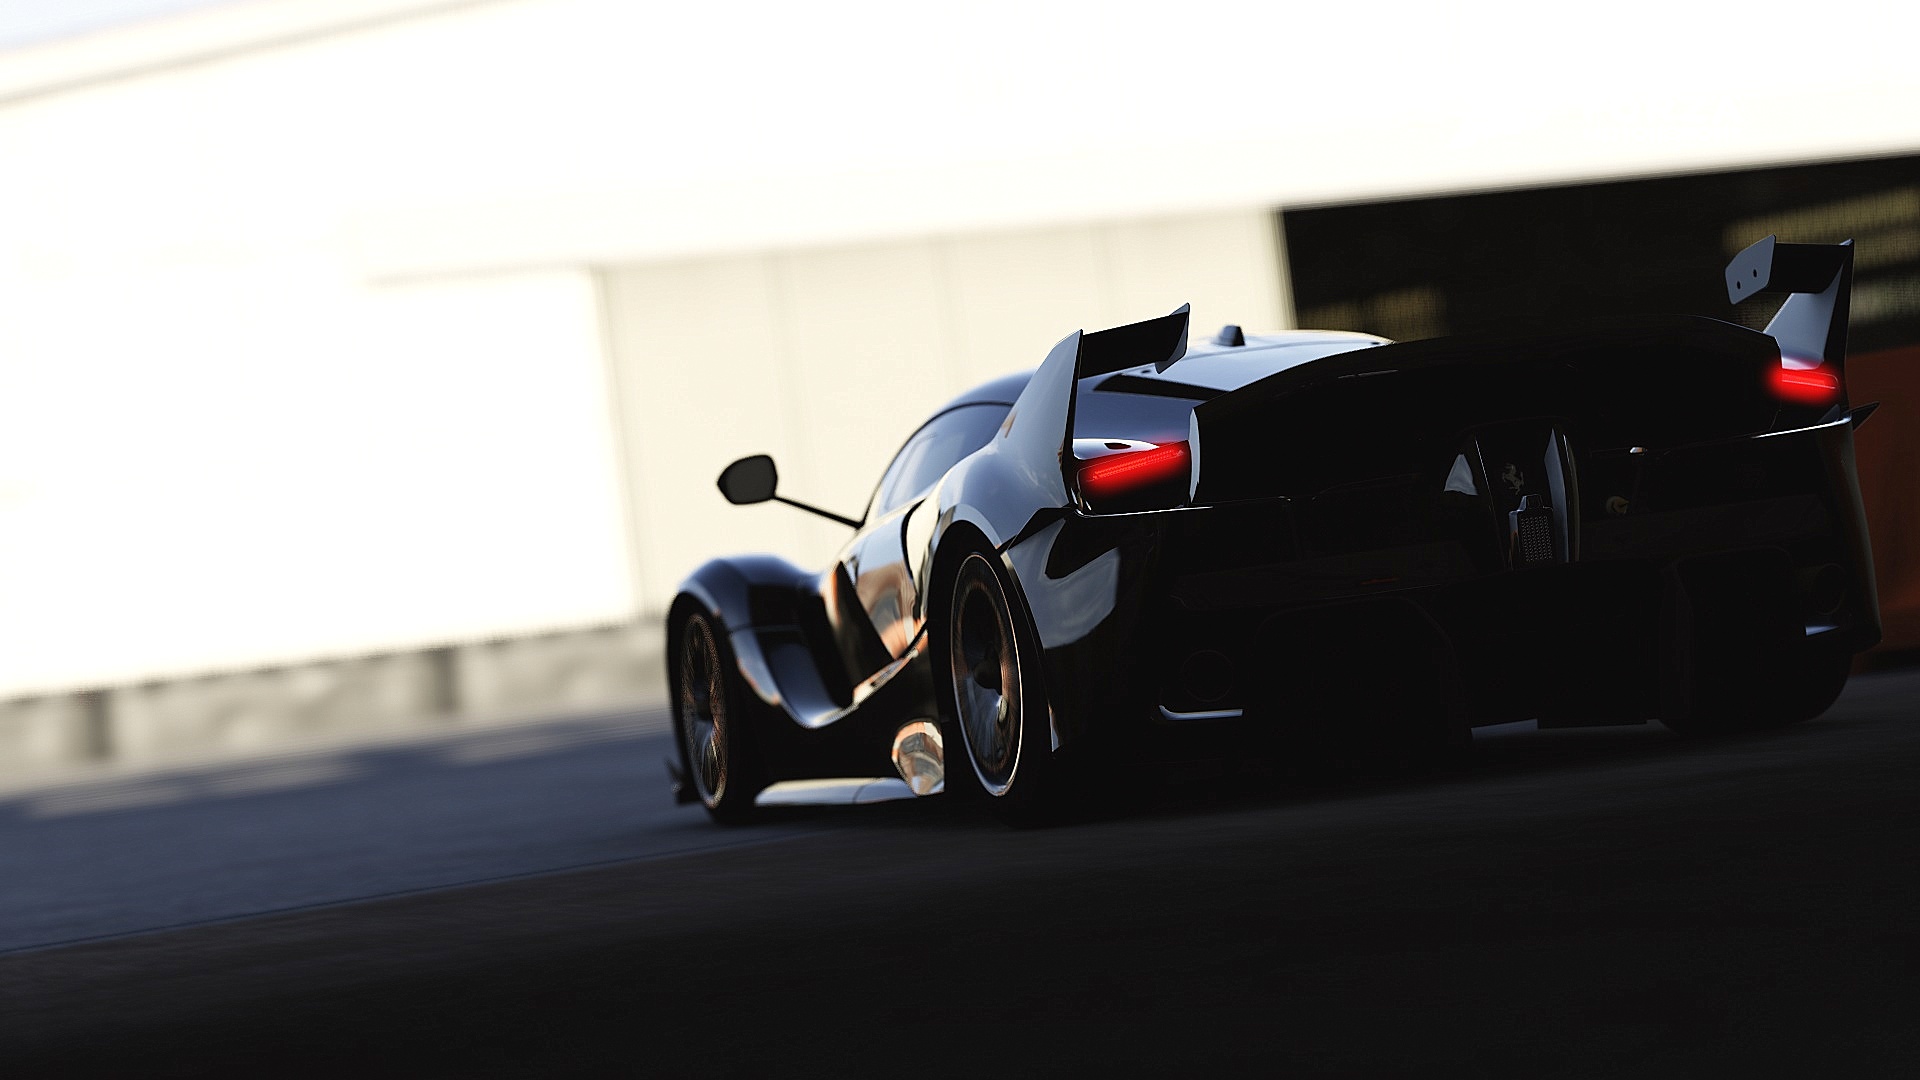
car, wheel, vehicle, sports car, race car, supercar, land vehicle, automobile make, automotive design, luxury vehicle, performance car